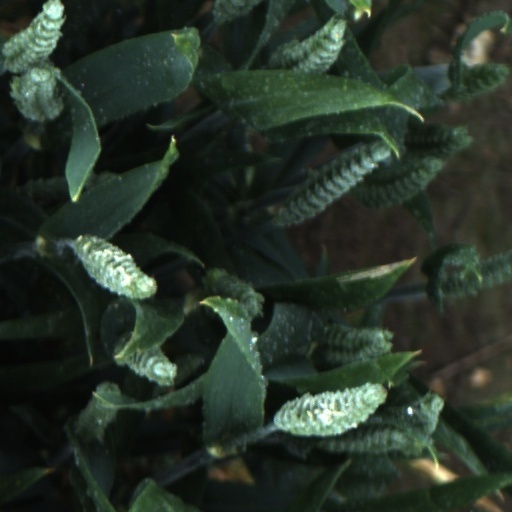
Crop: wheat